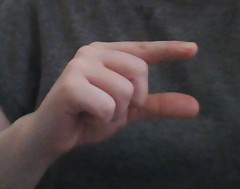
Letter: dal